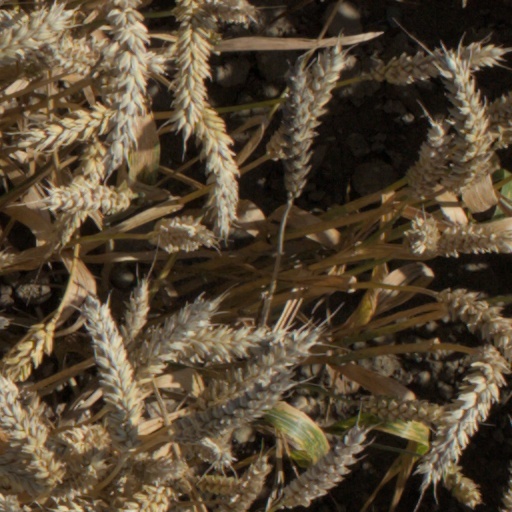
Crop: wheat